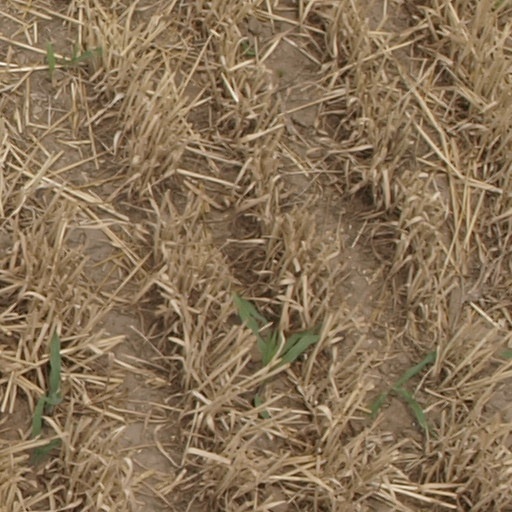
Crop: maize; corn